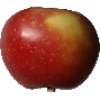
Label: Apple Braeburn 1